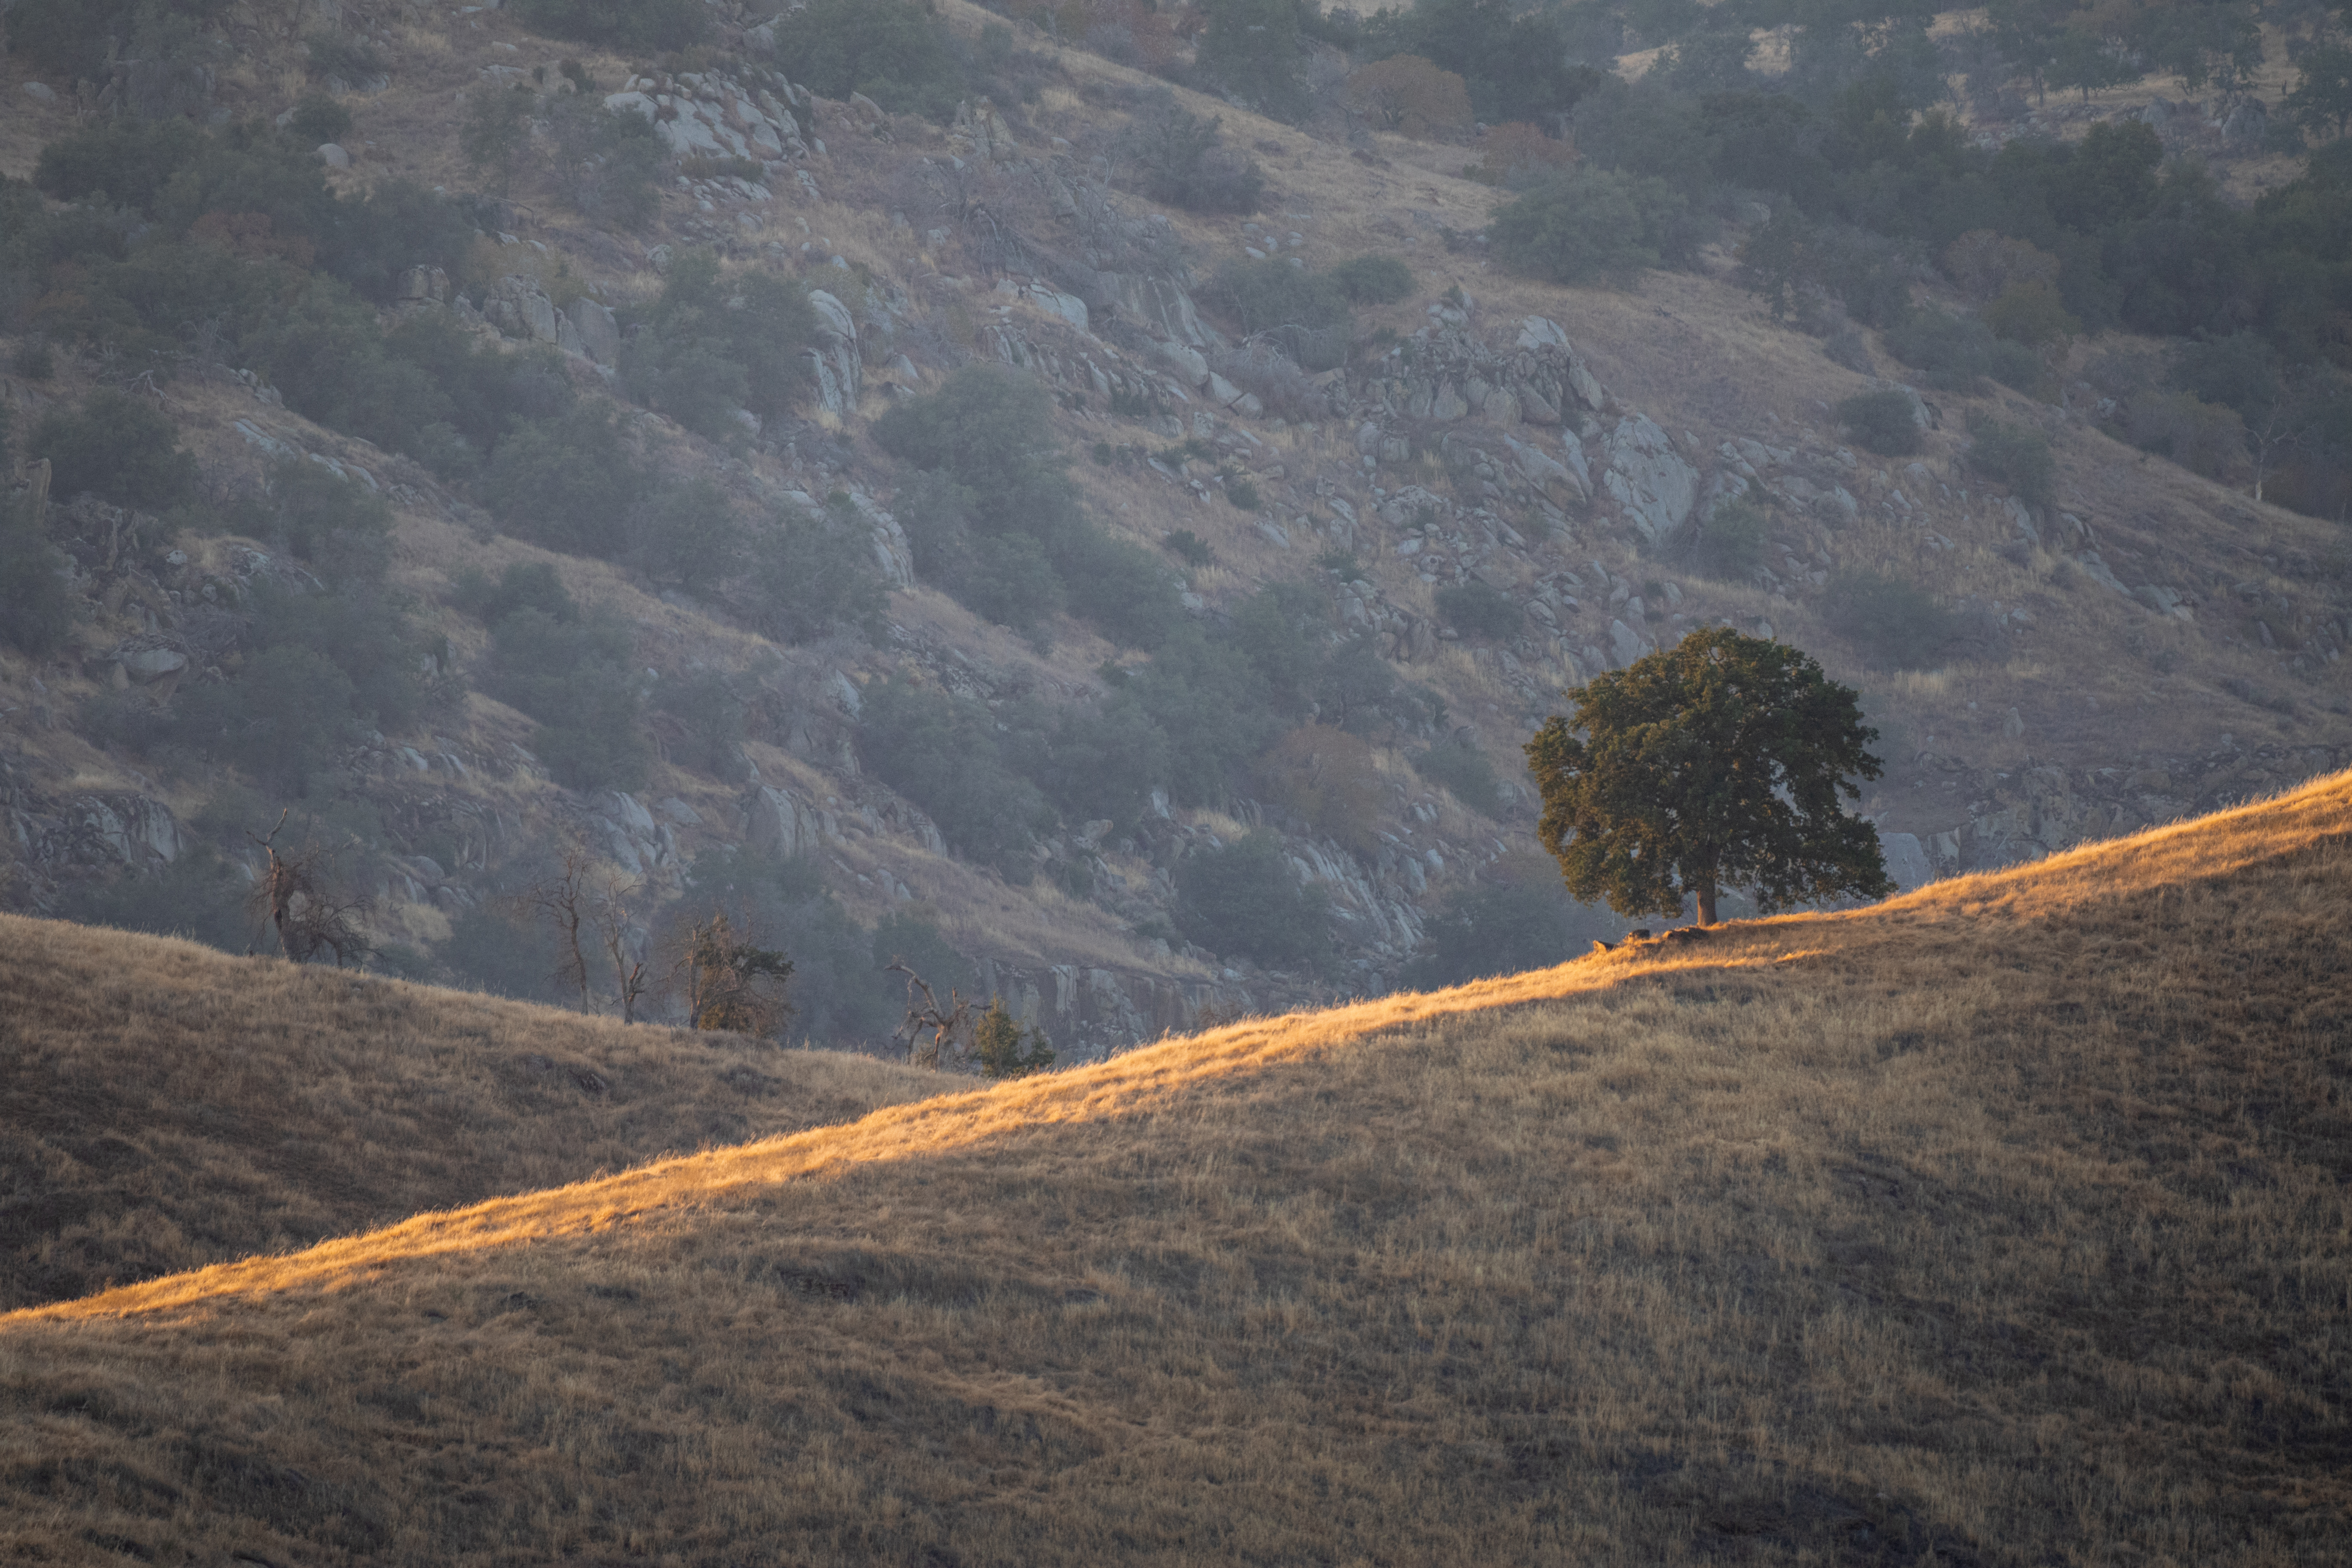
slope, plant community, highland, ecoregion, geology, orange, soil, forest, geological phenomenon, terrain, chaparral, valley, shrubland, temperate broadleaf and mixed forest, deciduous, wadi, field